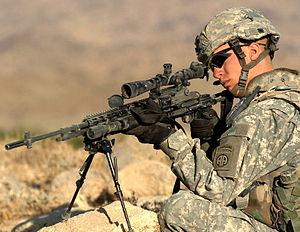
Le fusil M14 fut le premier fusil d'assaut de l'US Army, qui l'adopta en 1957 en remplacement du M1 Garand et de la carabine M1. Sa production en masse démarra en 1958 et plus d'un million trois cent mille M14 furent distribués aux forces américaines entre 1959 et 1964.